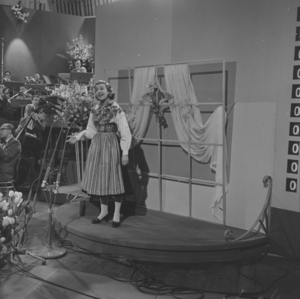
La Suède participe au Concours Eurovision de la chanson, depuis sa troisième édition, en 1958, et l’a remporté à six reprises : en 1974, 1984, 1991, 1999, 2012 et 2015.
Lilla stjärna est une chanson interprétée par la chanteuse suédoise Alice Babs et dirigée par Dolf van der Linden pour représenter la Suède au Concours Eurovision de la chanson 1958 qui se déroulait à Hilversum, aux Pays-Bas. C'est la première participation de la Suède au Concours Eurovision de la chanson.